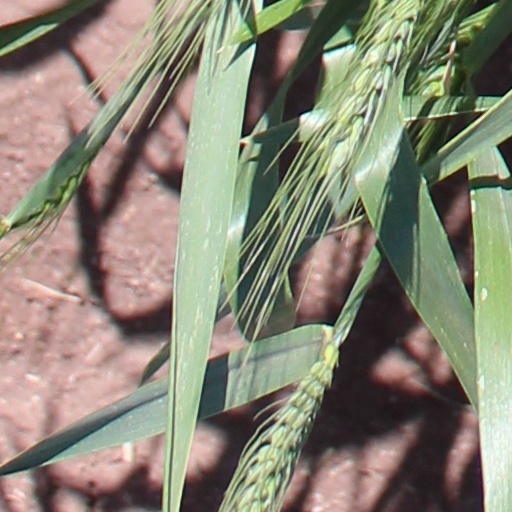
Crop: wheat